John Curtis Perry

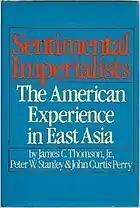
book cover for "Sentimental Imperialists: The American Experience in East Asia"

Notable students of his include Alan M. Wachman and Sung-Yoon Lee with whom Perry developed a life-long mentor-mentee relationship.